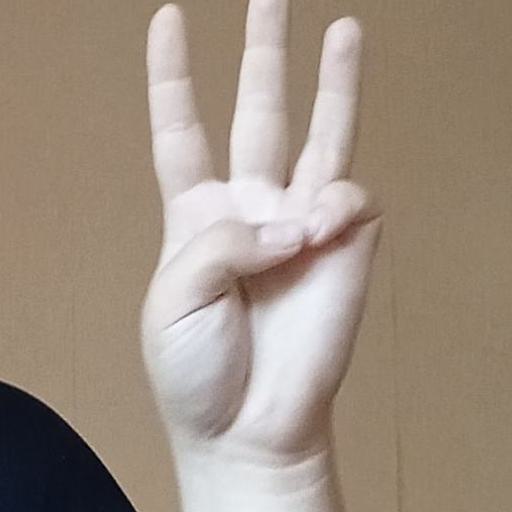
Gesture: three